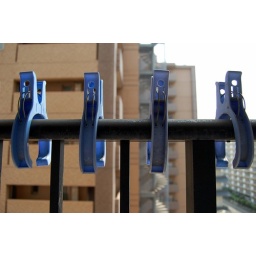
4 dirty pegs, standing in a row